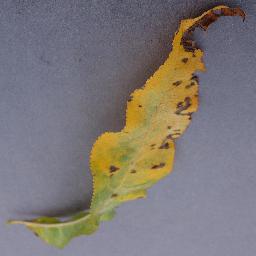
Label: Peach___Bacterial_spot